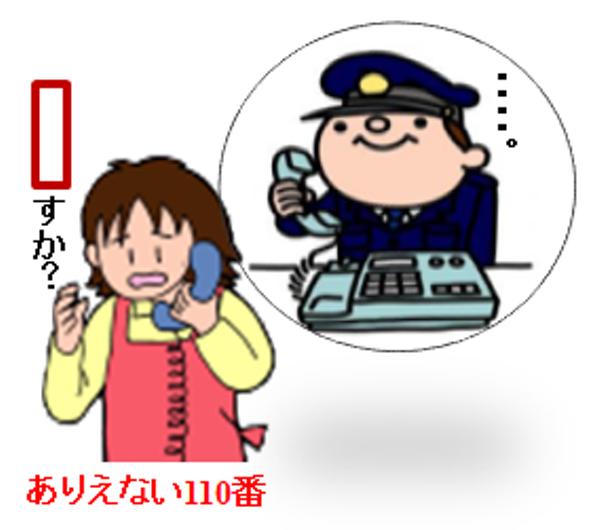
回答: UNDERVERSE0.7はいつでま